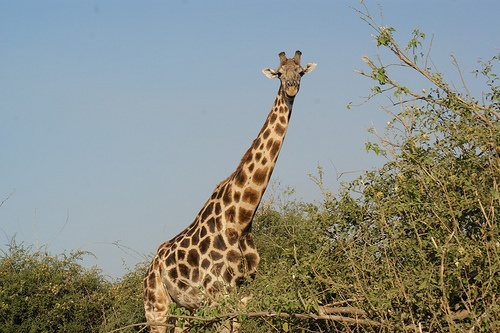
a giraffe outside near a forested area and a lot of trees
A giraffe is turning its head to look at the camera
A giraffe standing next to a bunch of trees.
A giraffe standing alone over some trees and bushes.
A giraffe standing up looking down at the camera .